Chris Christie

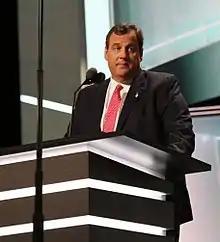
Christie speaking at the 2016 Republican National Convention

Christie gave the keynote address at the Republican National Convention in August 2012. On October 30, 2012, during a press conference to discuss the impact of Hurricane Sandy, Christie praised the disaster relief efforts of President Barack Obama.